Frank Tiberi

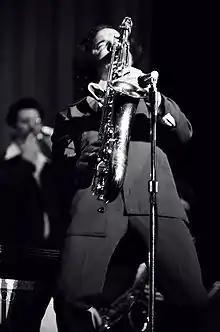
Frank Tiberi playing tenor saxophone in 1976

Frank Tiberi (born December 4, 1928) is an American saxophonist and the leader of the Woody Herman Orchestra. He was born in Camden, New Jersey, United States. He was picked by Woody Herman shortly before Herman's death and has led the band since 1987.